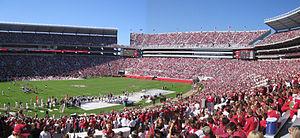
Le Crimson Tide de l'Alabama se réfère aux 21 équipes sportives féminines et masculines qui représentent l'Université de l'Alabama et qui participent aux compétitions organisées par la National Collegiate Athletic Association au sein de sa Division I. Ces équipes sont membres de la Division Ouest de la Southeastern Conference à l'exception des équipes d'aviron qui sont membres de la Big 12 Conference depuis la saison 2014-2015.